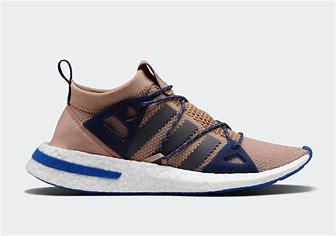
Brand: Adidas
Model: Arkyn